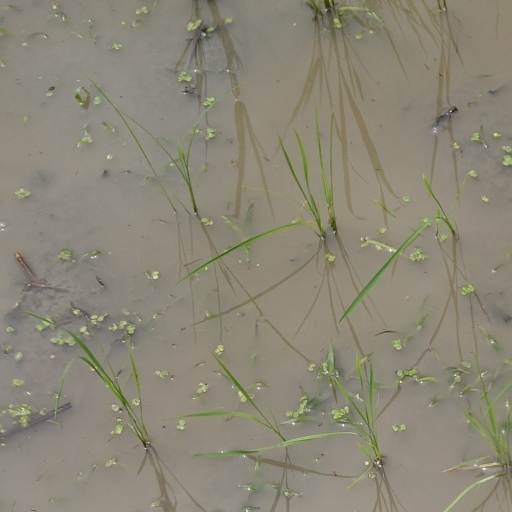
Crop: rice